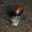
Label: snail